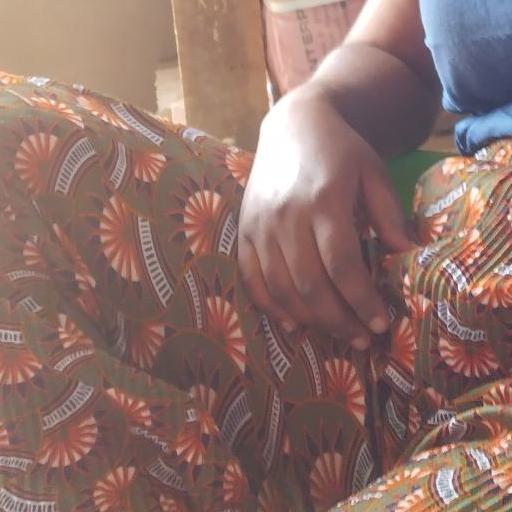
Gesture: no_gesture